Haukkavaara–Pekonlahti narrow-gauge railway

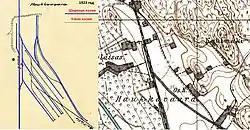
Haukkavaara transfer station diagram in 1923 and Haukkavaara on a 1930s map

The railway began at broad railway station, Haukkavaara, where a large transfer station was built. This station allowed for the transfer of lumber between broad and narrow-gauge cars without using warehouses: this made transferring faster but more dangerous for railroad workers. The station had a separate track with a boarding platform for passengers.